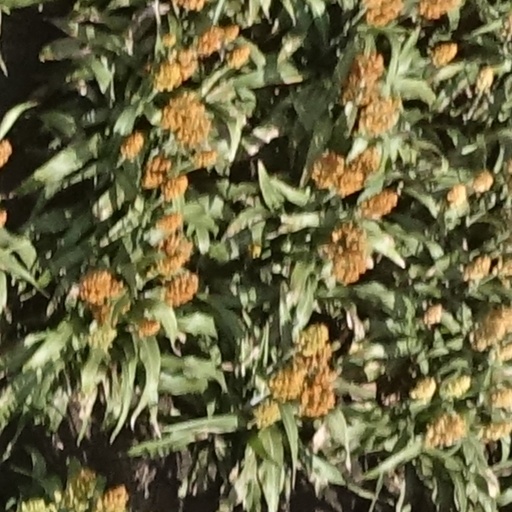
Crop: sorghum